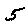
Label: 5